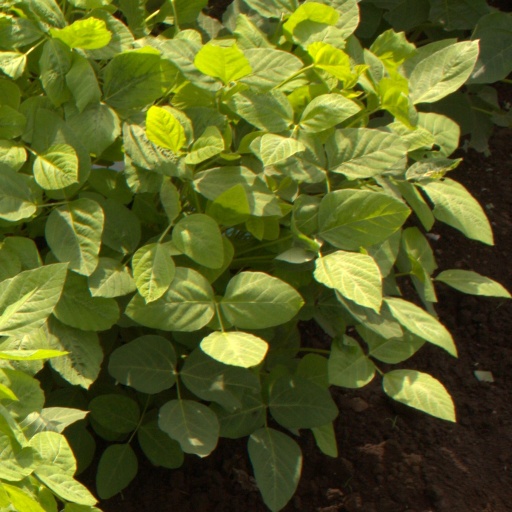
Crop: soybean